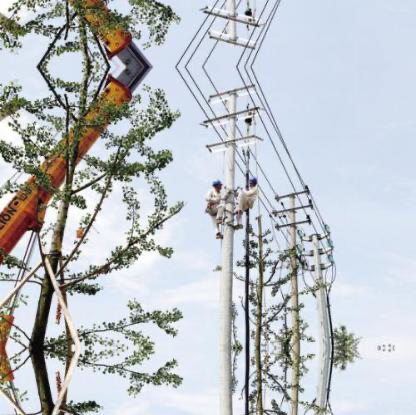
Objects in the image:
label: helmet
label: helmet